2010 Australian Drivers' Championship

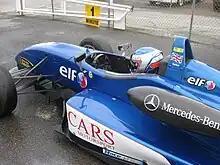
The Dallara F307 of Ben Barker at Mallala Motor Sport Park for Round 4 of the championship. Barker clinched the championship by a single point from team-mate Mitch Evans at the final round.

The 2010 Australian Drivers' Championship was a CAMS sanctioned national motor racing title with the championship winner receiving the 2010 CAMS Gold Star award. The 2010 championship was the 54th Australian Drivers' Championship and the sixth to be contested with open wheel racing cars constructed in accordance with FIA Formula 3 regulations. The season began on 7 March 2010 at the Wakefield Park and finished on 24 October at Sandown Raceway after seven rounds across four different states with three races at each round.